Gene Brown (basketball)

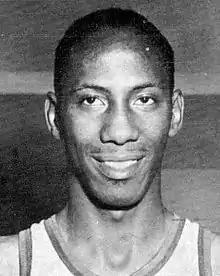
Brown

Eugene Austin Brown (November 13, 1935 – March 22, 2020) was an American basketball player. He was an All-American at the University of San Francisco and was a player on their undefeated 1956 NCAA championship team.